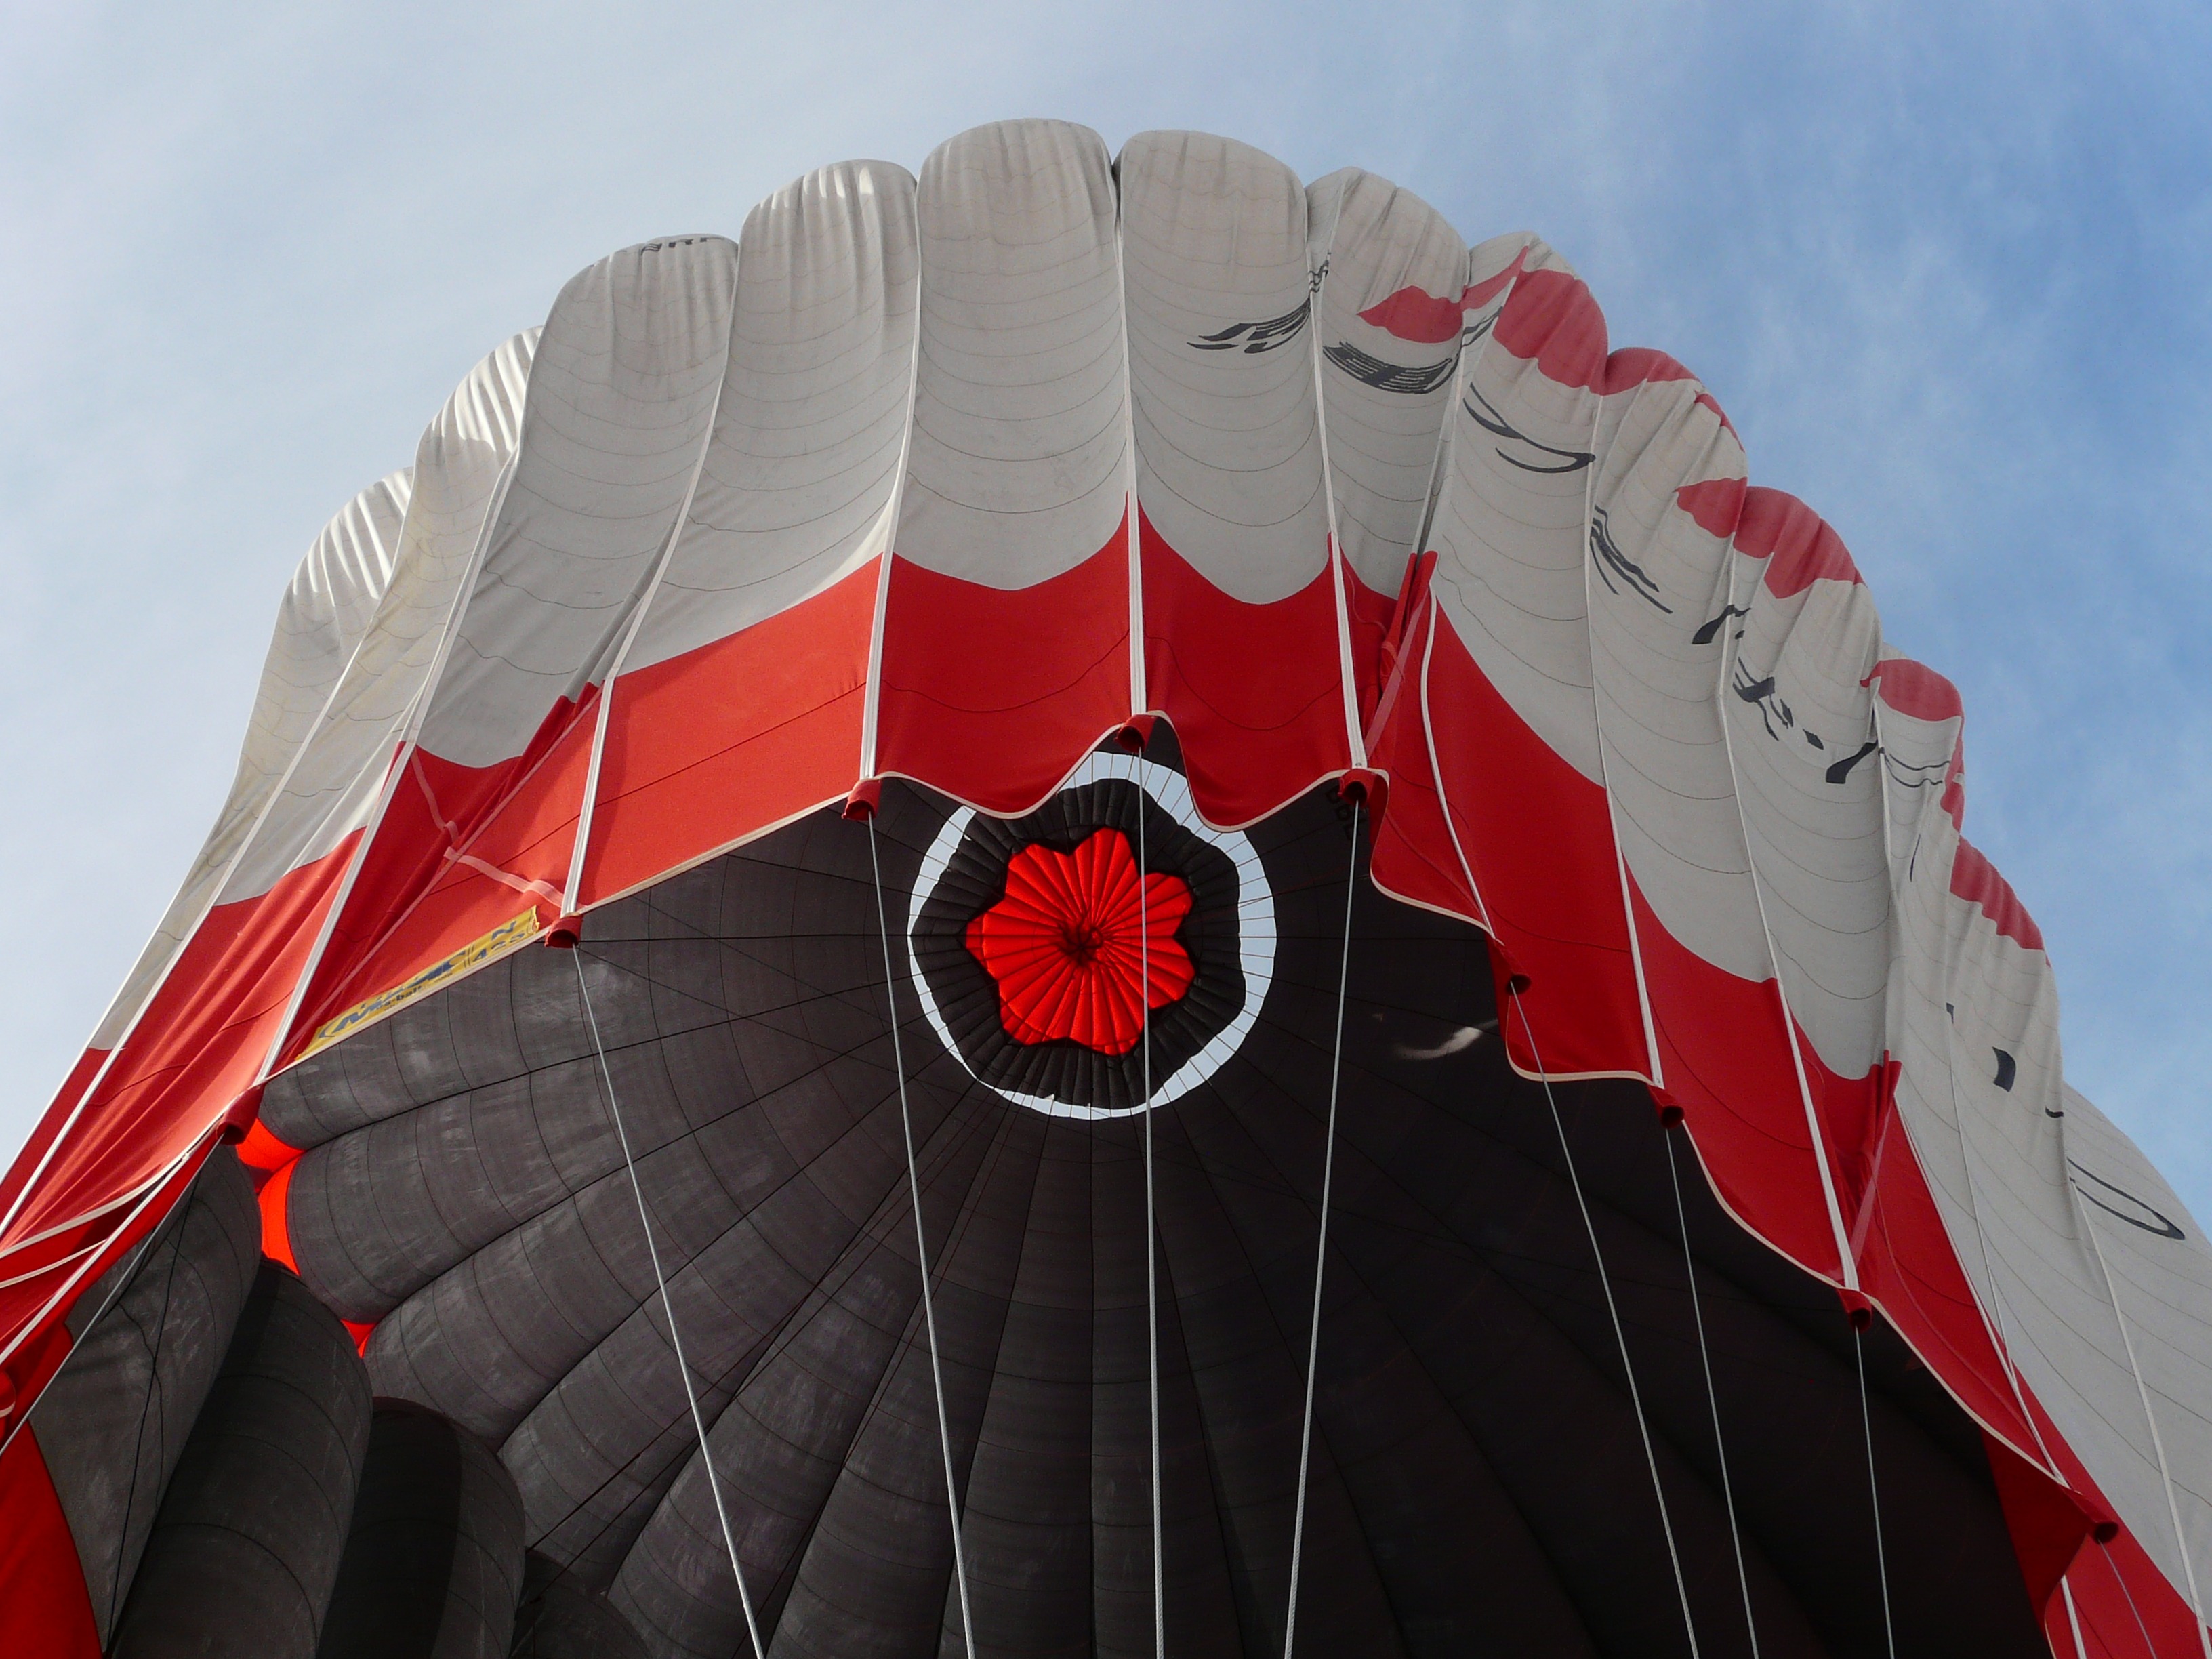
wing, hot air balloon, aircraft, red, vehicle, toy, landing, folding, sleeve, hot air balloon ride, balloon envelope, atmosphere of earth